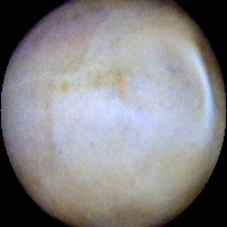
Label: Intact